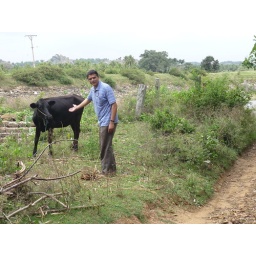
Ravi with cow near the lake in Bindingnavile